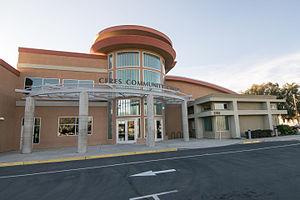
Ceres est une municipalité du comté de Stanislaus, en Californie.